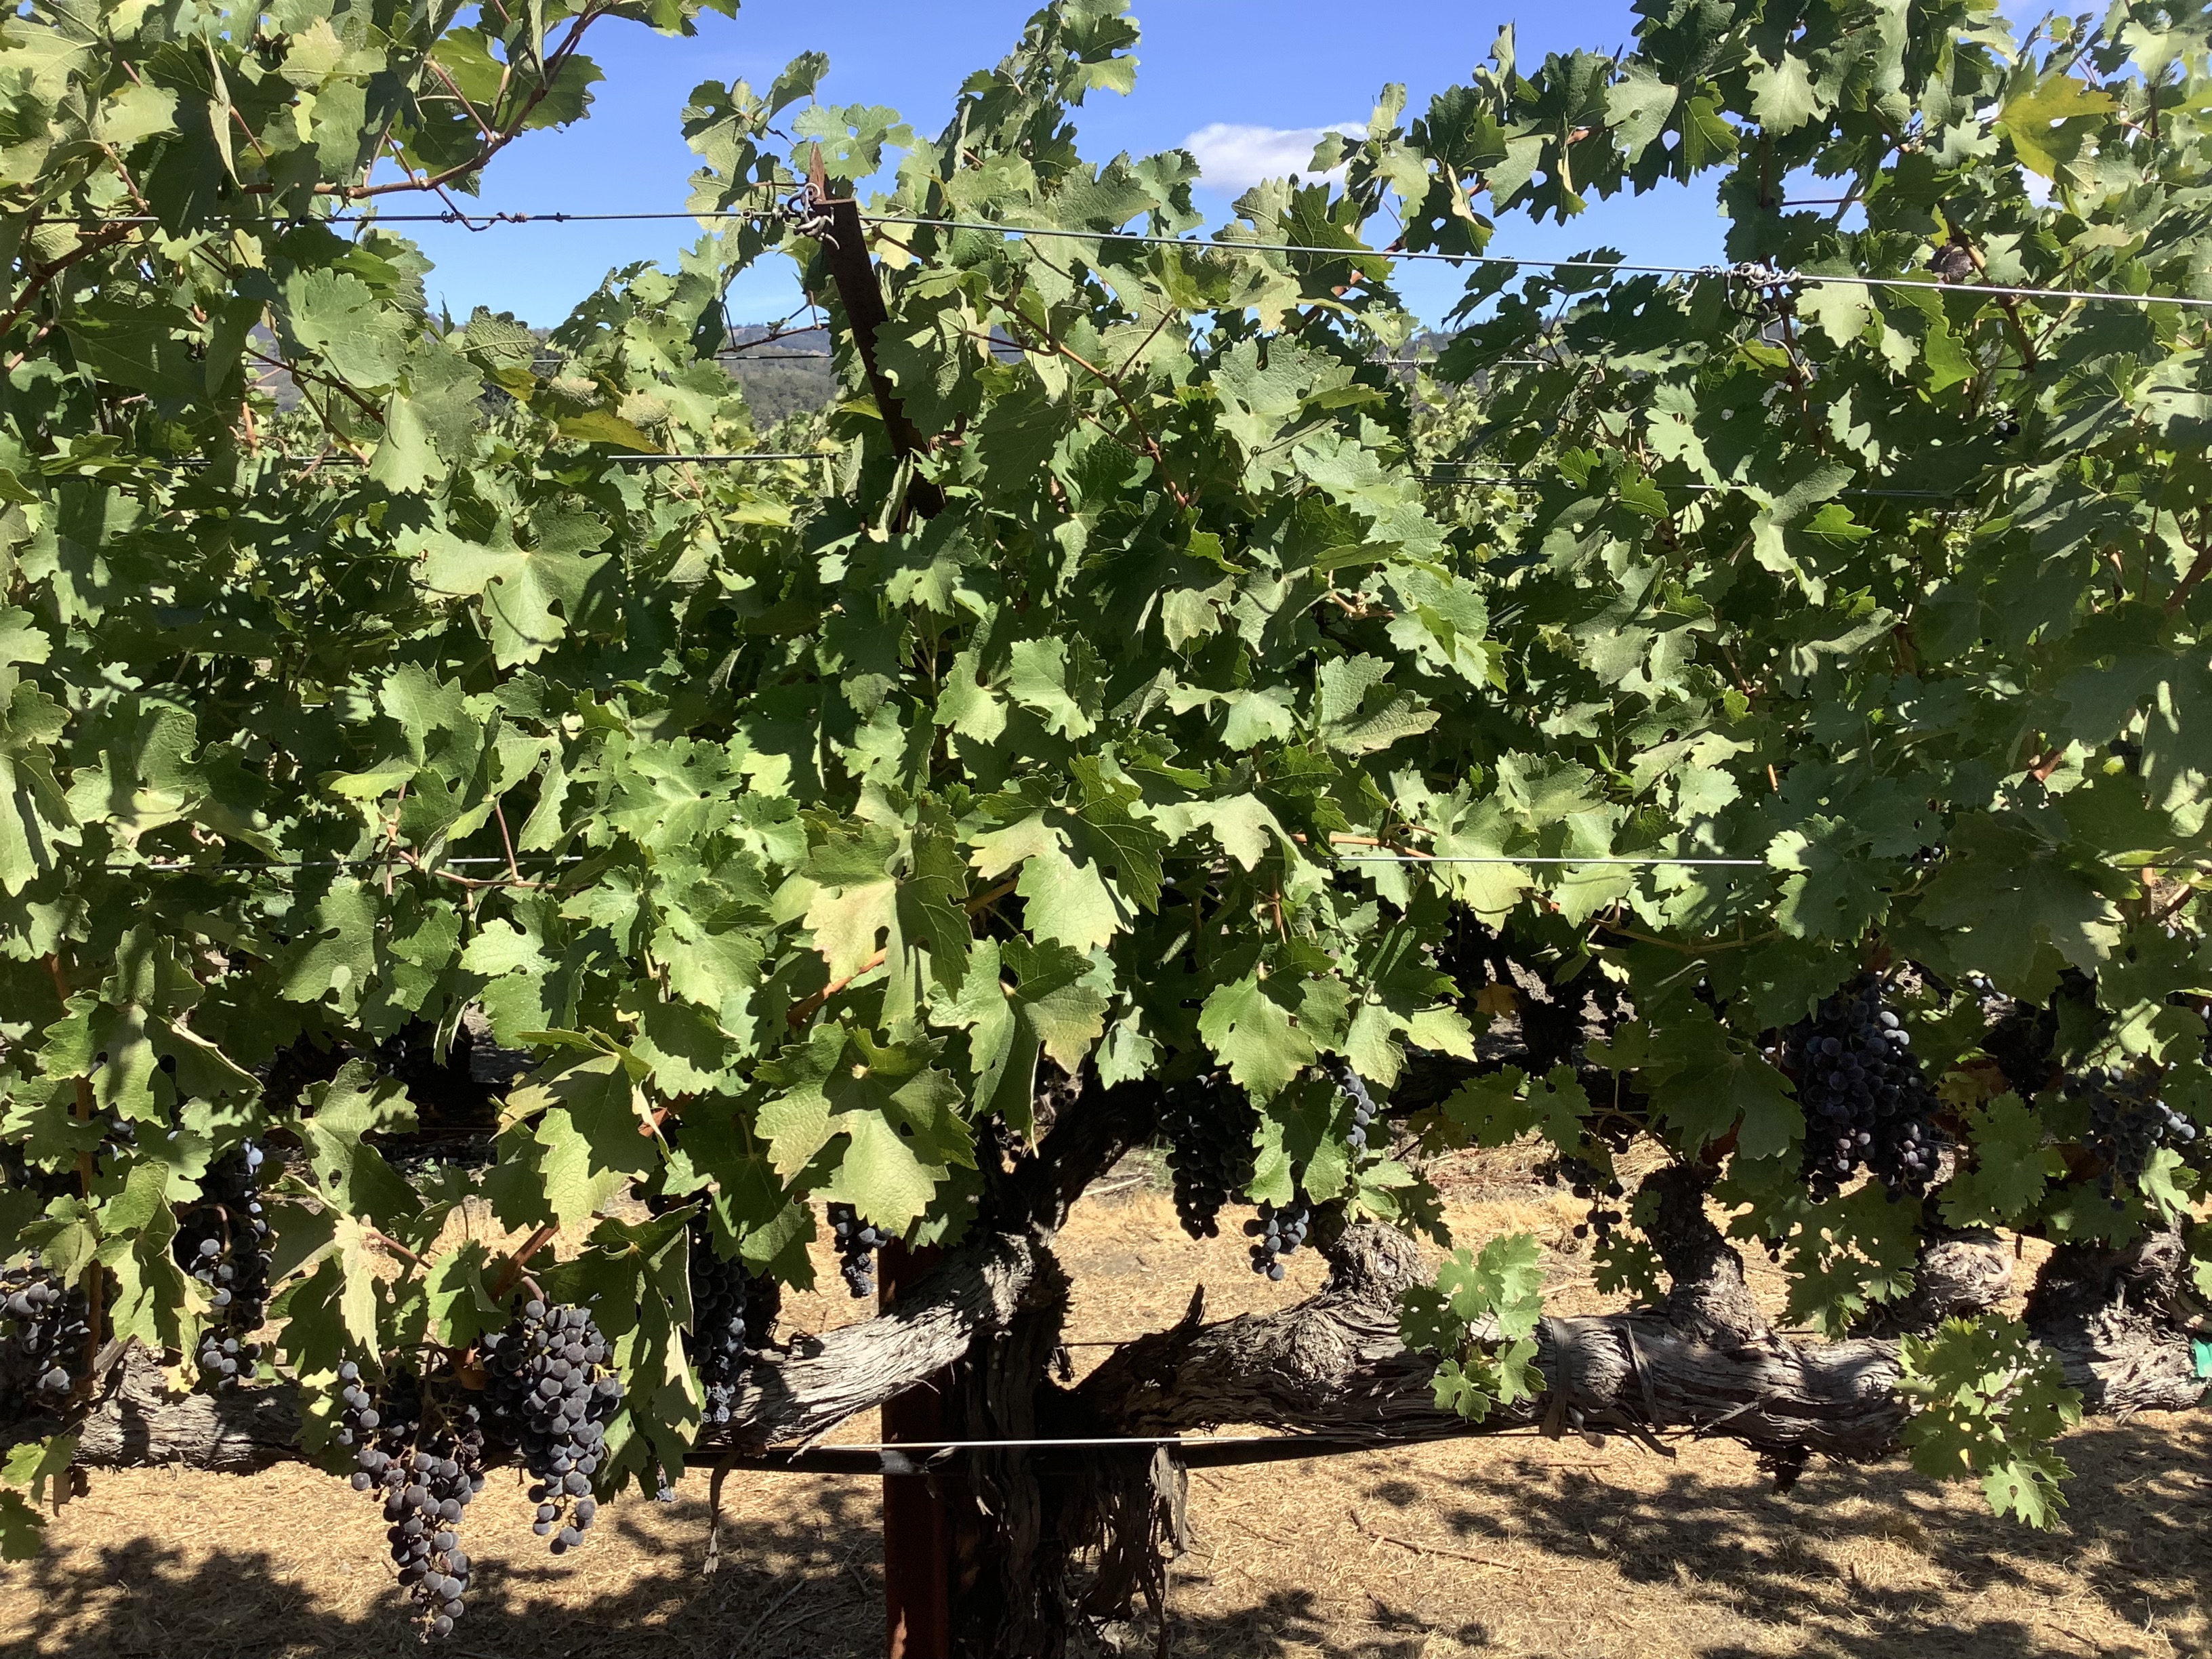
Label: No Virus